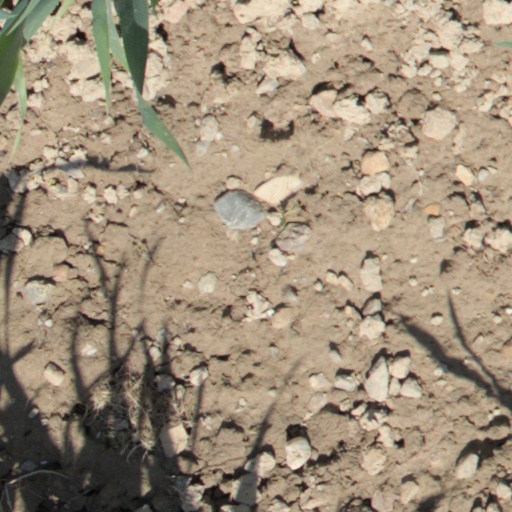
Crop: wheat